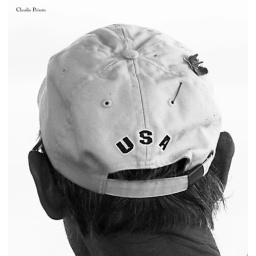
This Old Man was fishing on the same boat i was in Norwalk CT. Nice fish hat.